Irish elk

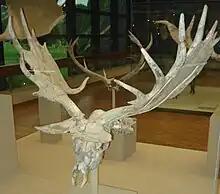

"M. giganteus" belongs to the genus "Megaloceros." "Megaloceros" has often been placed into the tribe Megacerini, alongside other genera often collectively referred to as "giant deer", like "Sinomegaceros" and "Praemegaceros"."" The taxonomy of giant deer lacks consensus, with genus names used for species varying substantially between authors. The earliest possible record of the genus is a partial antler from the Early Pleistocene MN 17 (2.5–1.8 Ma) of Stavropol Krai in the North Caucasus of Russia, which were given the name of "M. stavropolensis" in 2016, however this species has been subsequently suggested to belong to "Arvernoceros". or "Sinomegaceros". The oldest generally accepted records of the genus are from the late Early Pleistocene. Other species often considered to belong to "Megaloceros" include the reindeer sized "M. savini", which is known from early Middle Pleistocene (~700,000–450,000 years ago) localities in England, France, Spain and Germany, and the more recently described species "M. novocarthaginiensis", which is known from late Early Pleistocene (0.9–0.8 Ma) localities in Spain, and the small "M. matritensis" endemic to the Iberian peninsula during the late Middle Pleistocene (~400,000 to 250,000 years ago), which overlaps chronologically with the earliest "M. giganteus" records. Jan van der Made proposed "M. novocarthaginiensis , M. savini" and "M. matritensis" to be sequential chronospecies, due to shared morphological characteristics not found in "M. giganteus" and gradual transition of morphological characters through time. "M. savini" and related species have also been suggested to comprise the separate genus "Praedama" by other authors. While the "M. savini/Praedama" lineage is often suggested to be closely related "to M. giganteus," most authors agree that this group of deer is unlikely to be directly ancestral to "M. giganteus".